Servian Wall

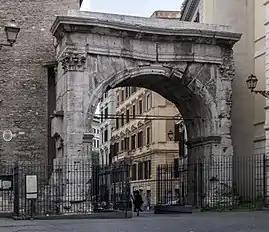
The Porta Esquilina was originally a gateway in the Servian Wall. In the later Roman Empire it became known as the Arch of Gallienus, and was the starting point of the via Labicana and the via Tiburtina.

The following lists the gates that are believed to have been built, clockwise from the westernmost. (Many of these are inferred only from writings, with no known remains.)